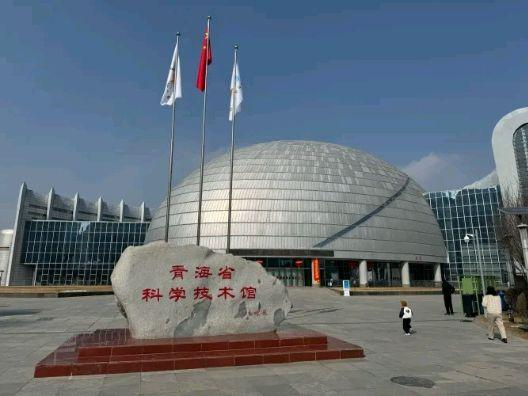
地标名称：青海省科学技术馆
所在城市：西宁市·城西区